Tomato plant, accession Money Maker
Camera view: bottom (45 deg); turntable rotation: 180 degrees
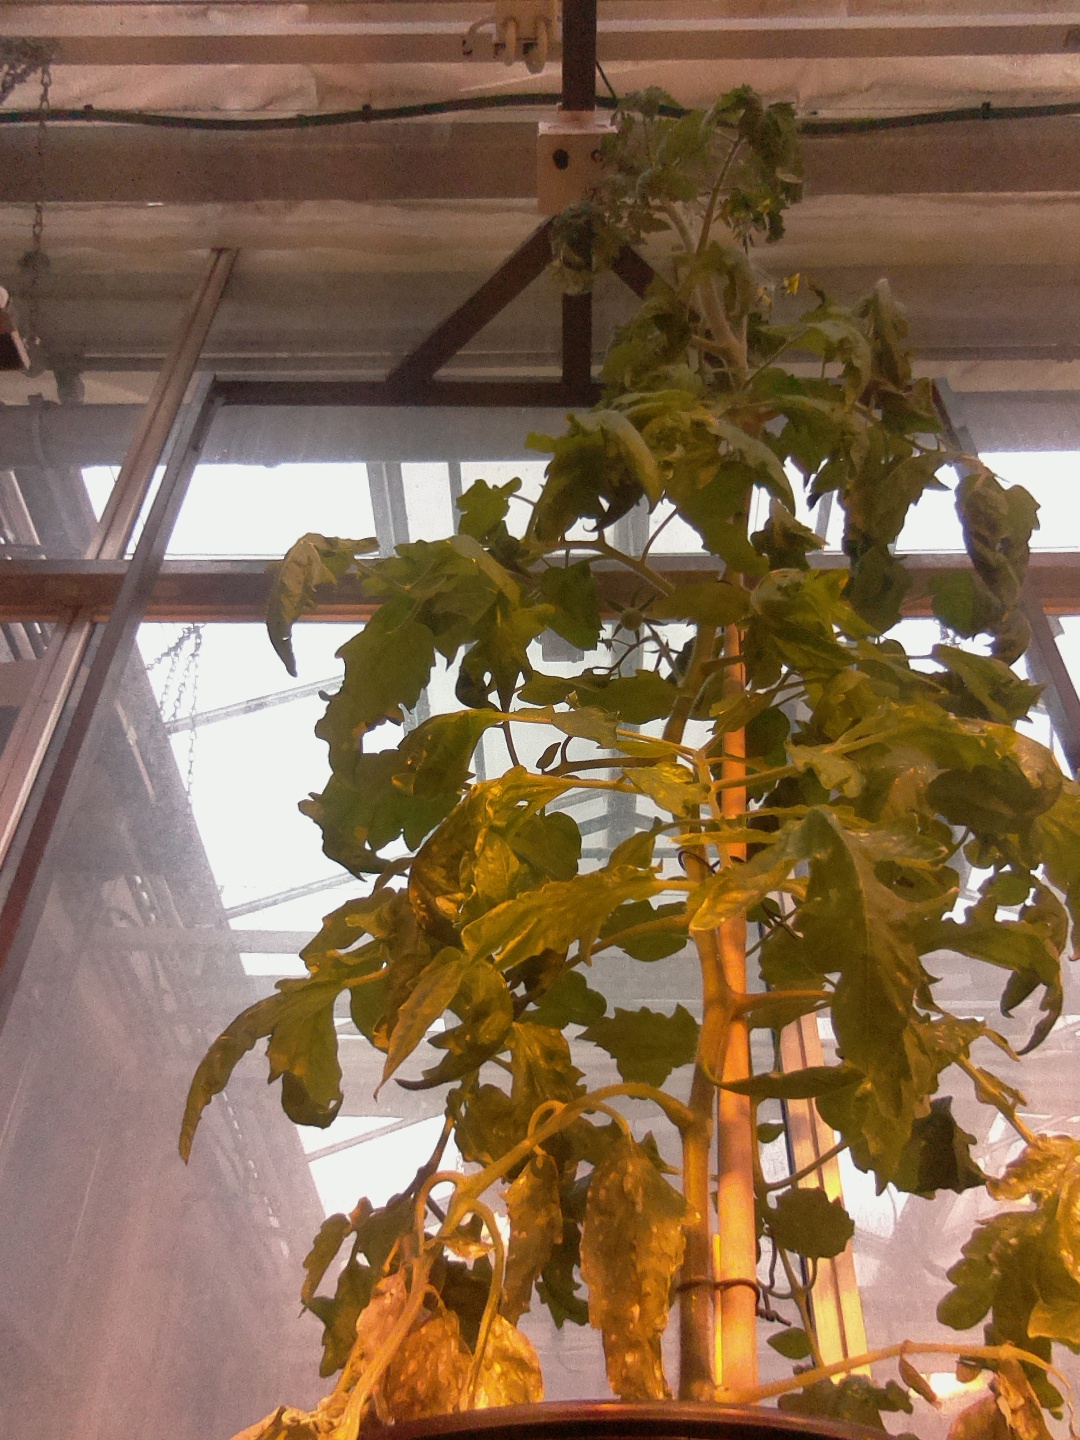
BBCH growth stage 71: 10%-20% of final fruit size